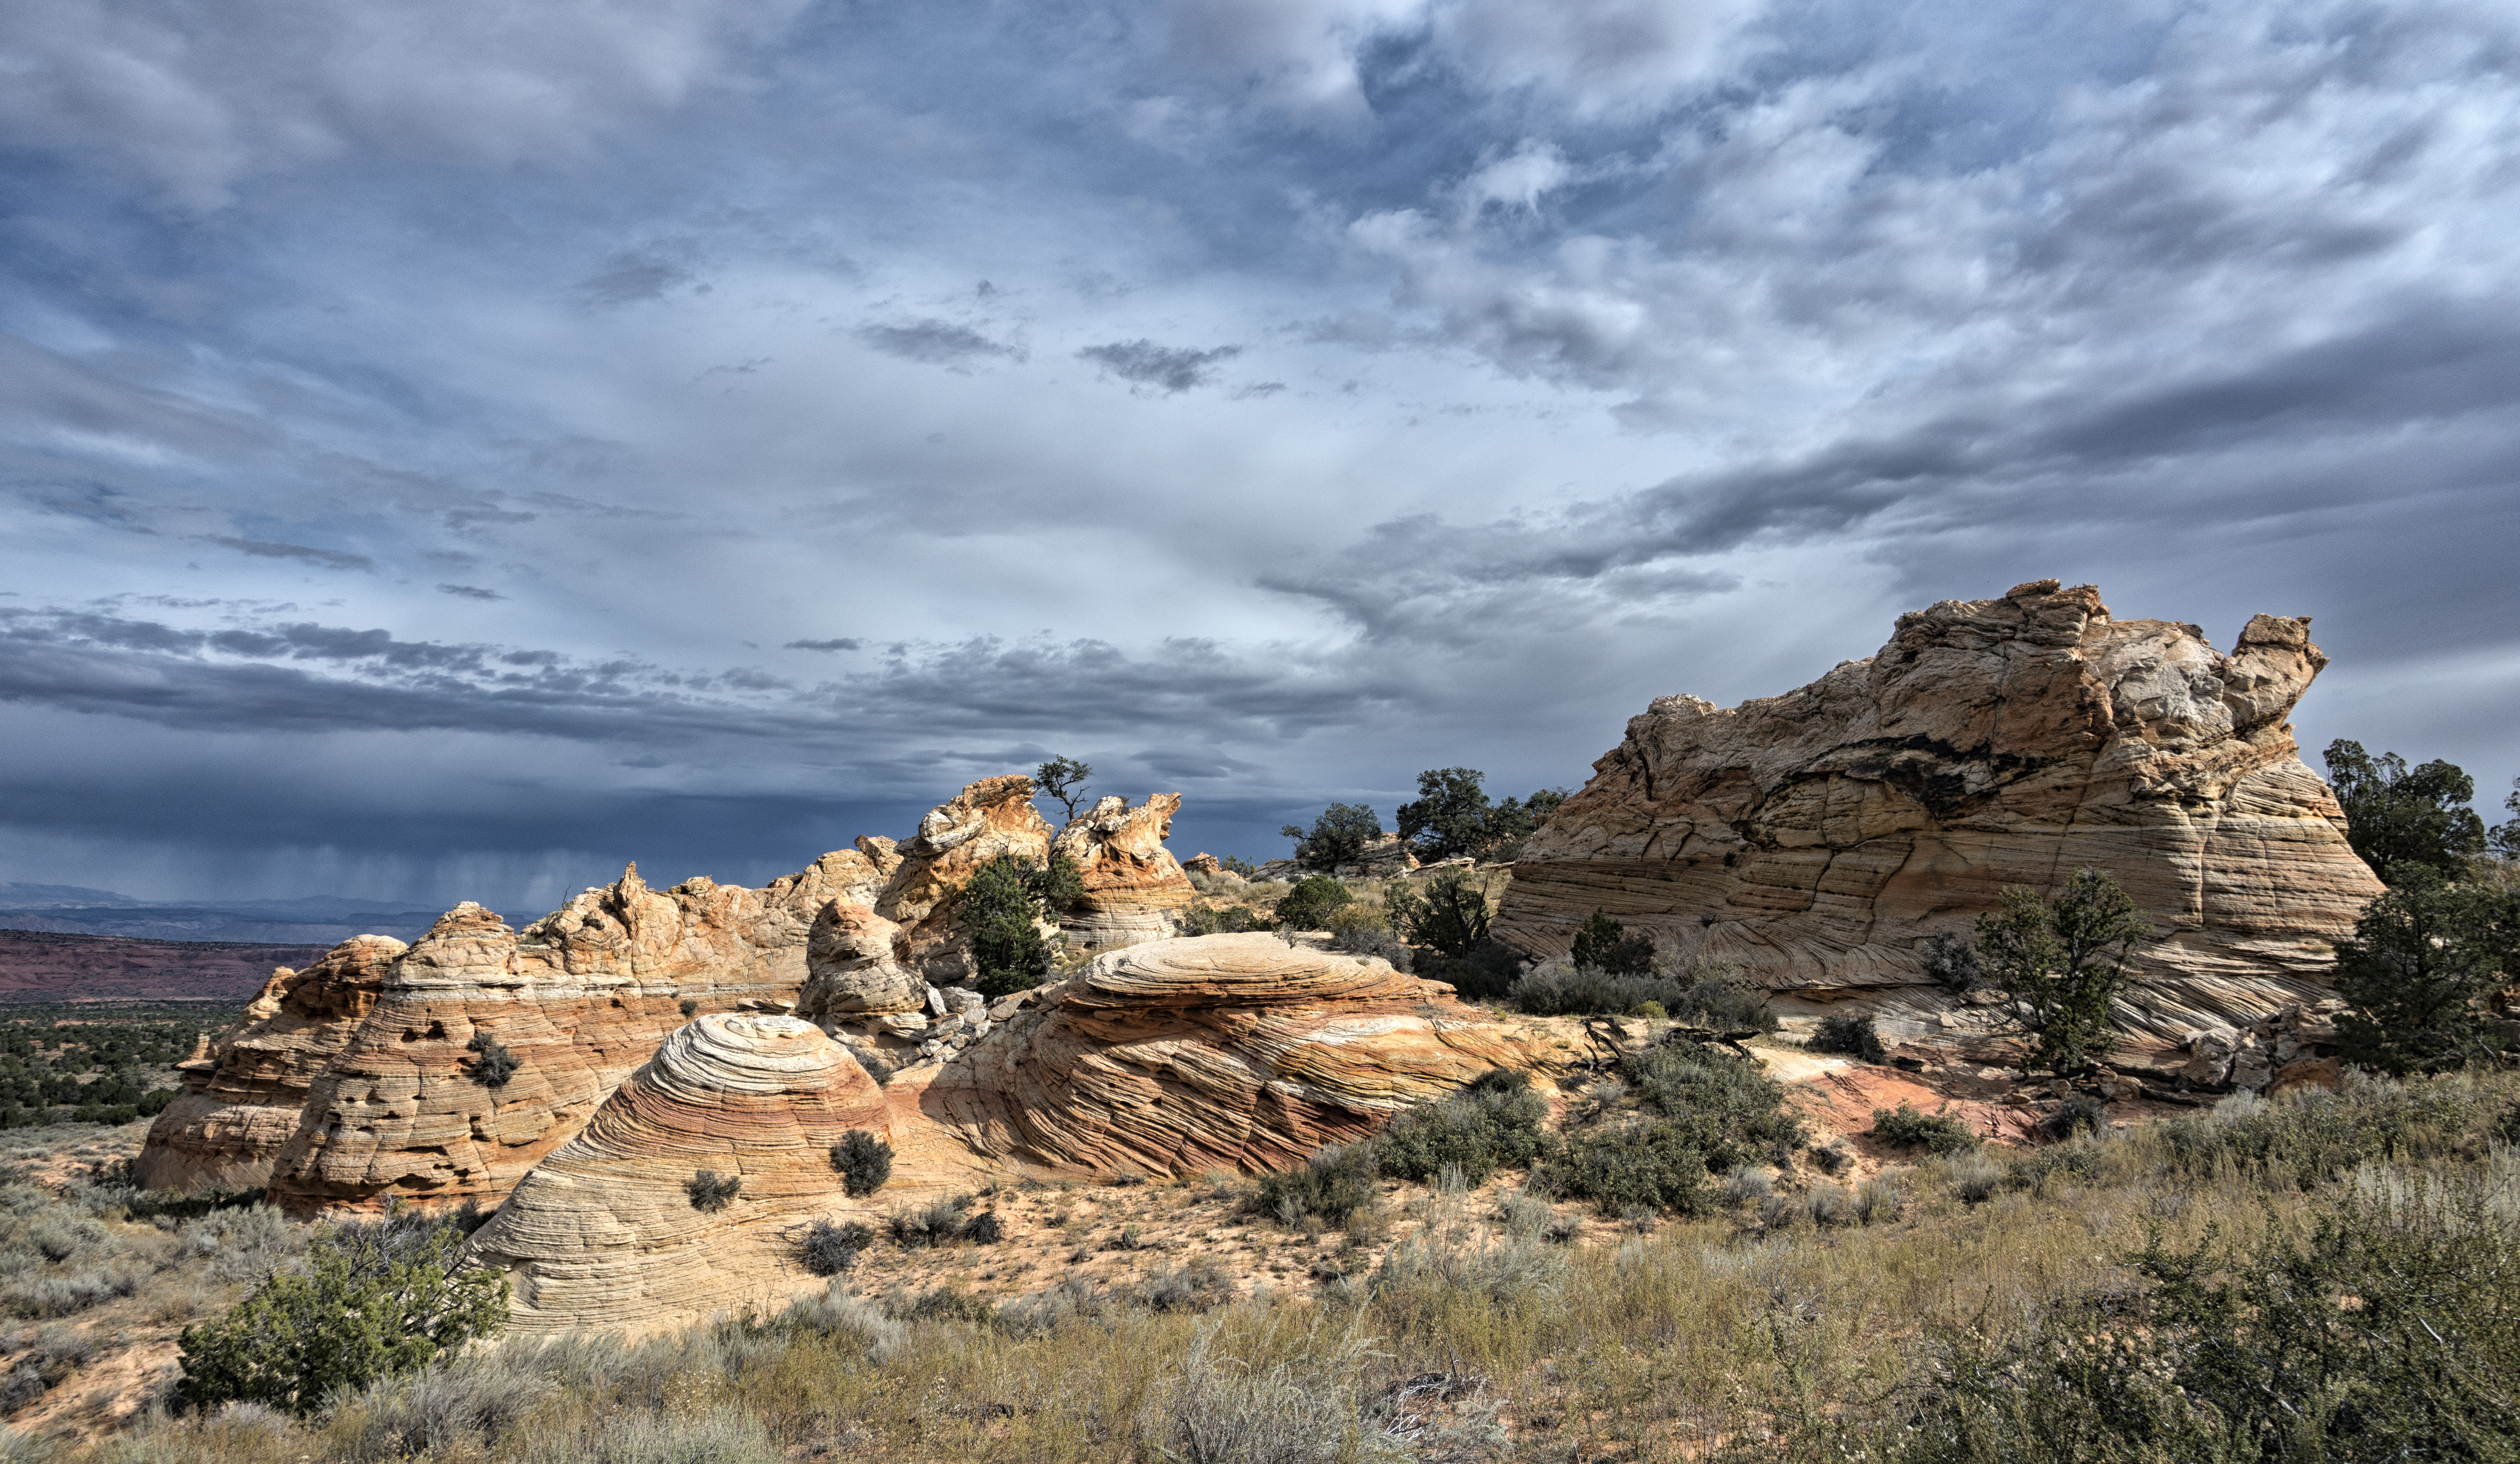
landscape, rock, wilderness, mountain, cloud, sky, valley, cliff, terrain, material, arizona, geology, ruins, badlands, plateau, sonycybershotrx100iii, geographical feature, mountainous landforms